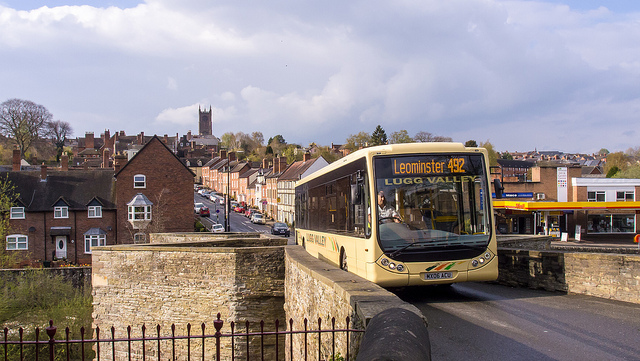
user: Given an image and a question. Answer the question in a short answer. Question: Where is this? Short Answer:
assistant: lugg valley